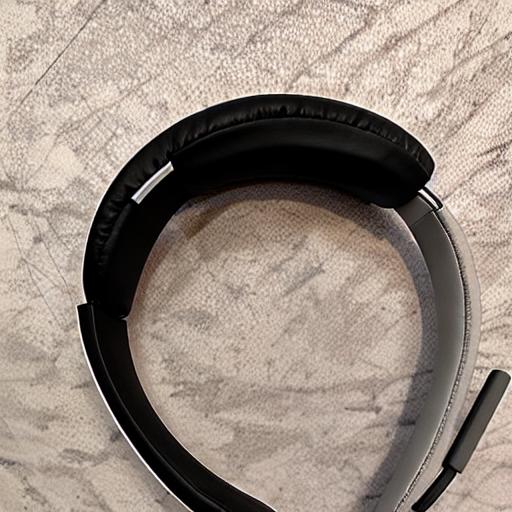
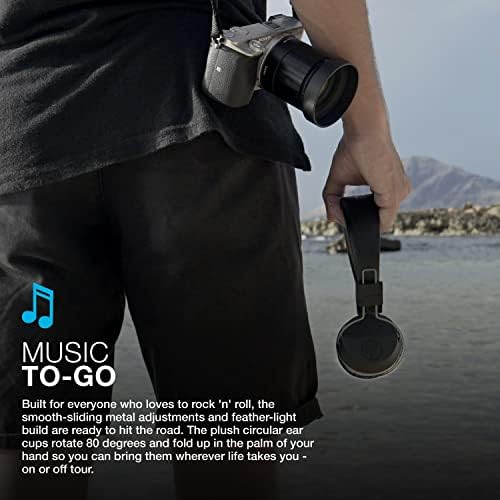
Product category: headphones
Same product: no